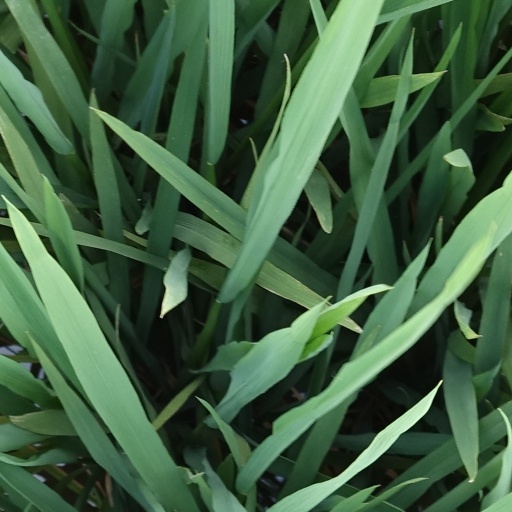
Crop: rice